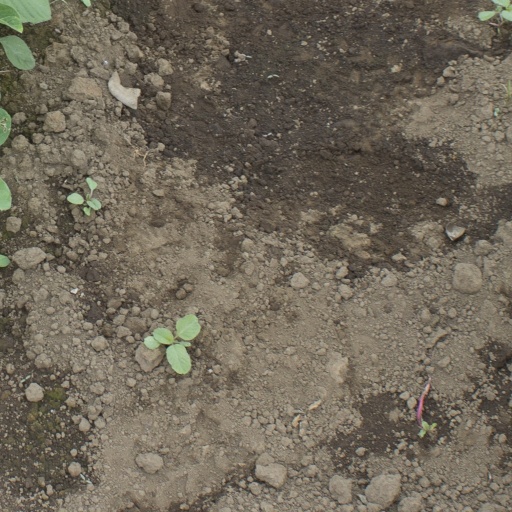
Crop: soybean